Hans-Jörg Butt

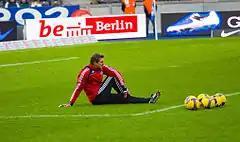

On 4 June 2008, Butt signed a two-year contract with reigning champions Bayern Munich and was expected to act as backup to Oliver Kahn's heir, highly rated young Michael Rensing. He made his official debut for the club in the Champions League round-of-16 second leg against Sporting CP in a 7–1 home drubbing, on 10 March 2009. With Rensing dropped to the bench following a 5–1 loss at Wolfsburg, he also started the remaining games of the season, as the initial first-choice was also nursing a hand injury.